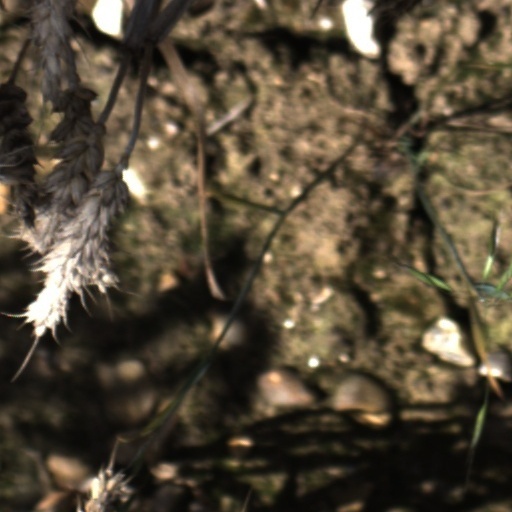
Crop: wheat